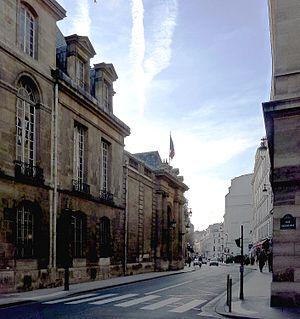
Entrée du Petit Luxembourg, résidence du président du Sénat, 17 Rue de Vaugirard, et angle de la rue Garancière, VIe arrondissement, Paris, France.
La rue de Vaugirard, qui traverse les 6ᵉ et 15ᵉ arrondissements, est la plus longue voie de Paris intra-muros, avec 4 360 mètres de longueur, correspondant à quatre cent sept numéros d'immeubles.